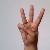
The image shows a hand gesture representing the letter 'W' in Indian Sign Language.